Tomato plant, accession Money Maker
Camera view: vertical (180 deg); turntable rotation: 210 degrees
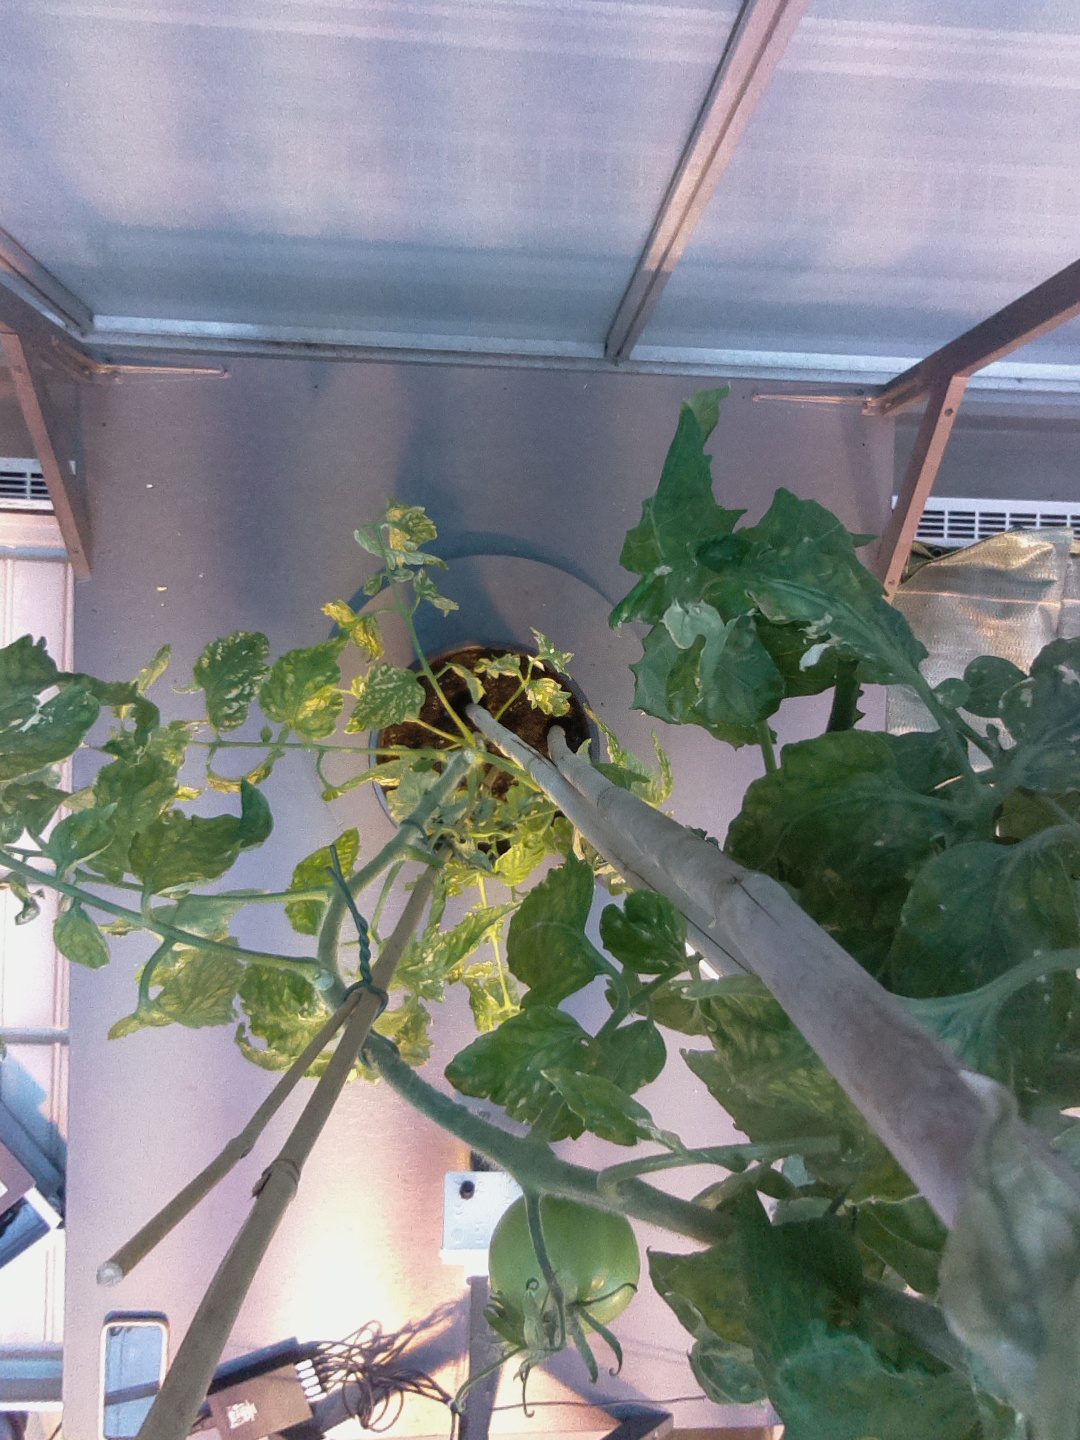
BBCH growth stage 75: 50%-60% of final fruit size